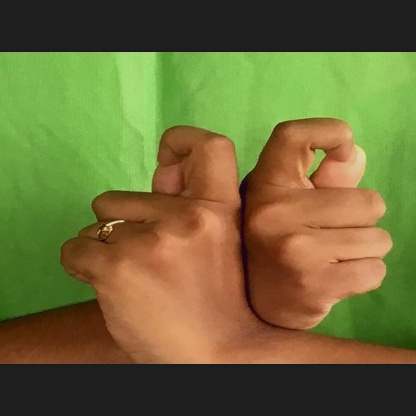
Mudra: Berunda